Miniskirt

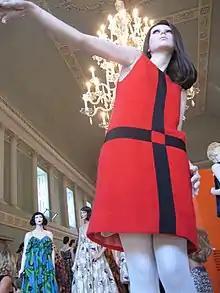
John Bates minidress, 1965. Originally designed for Diana Rigg as Emma Peel in "The Avengers".

The shape of miniskirts in the 1960s was distinctive. They were not the squeezingly tight skirts designed to show off every curve that 1950s sheath skirts had been, nor were they shortened versions of the tightly belted, petticoat-bolstered 1950s circle skirt. In the 1990s and later, exhibitions on the sixties would occasionally present vintage miniskirts pulled in tight against gallery mannequins, but sixties miniskirts were not worn tight in that way. Sixties miniskirts were simply-constructed, uninhibiting, slightly flared A-line shapes, with some straight and tapered forms seen in the early years of their existence. This shape was seen as deriving from two forms of the 1950s: (1) the shift dress, a waistless, tapered column introduced by Givenchy in 1955, presaged by Karl Lagerfeld in 1954, and refined by Givenchy and Balenciaga in 1957 under the names sack dress or chemise dress, and (2) the trapeze dresses popularized by Yves Saint Laurent in 1958 that were a variation of Dior's 1955 A-line, both of a geometric triangular shaping. In silhouette, the minidresses of the mid-1960s were basically abbreviated versions of the shift dress and trapeze dress, with Paco Rabanne's famous metal and plastic minidresses of 1966 and 1967 following the trapeze line and most of Rudi Gernreich's following the shift line. Even the unusual miniskirts produced by Pierre Cardin from 1967 to 1970 consisting of masses of strips or loops that swung about the hips still maintained a flaring shape. Mary Quant and other British designers, as well as Betsey Johnson in the US, also showed minidresses that resembled elongated rugby jerseys, body-skimming but not tight. When skirts were worn alone, they tended to sit on the hips rather than holding the waist, called hipster minis if they were really low on the hips. The fashionable forms of the microminis of the later 1960s were also not tight, often looking somewhat tunic-like and in fabrics like Qiana.